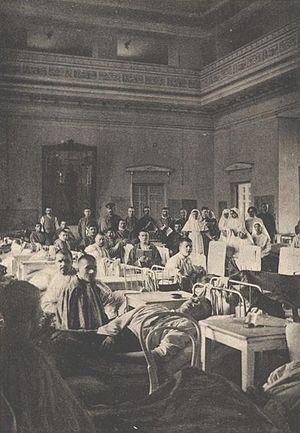
La Russie dans la Première Guerre mondiale est un des belligérant majeurs du conflit : d'août 1914 à décembre 1917, elle combat dans le camp de l'Entente contre les Empires centraux. Au début du XXᵉ siècle, l'Empire russe fait figure de grande puissance par l'immensité de son territoire, le chiffre de sa population, ses ressources agricoles. Son réseau ferroviaire et son industrie connaissent un développement rapide mais elle n'a pas encore rattrapé son retard sur les puissances occidentales, l'Empire allemand en particulier. La guerre russo-japonaise de 1904-1905, suivie de la révolution de 1905, révèlent les faiblesses de son appareil militaire et mettent à nu de profonds clivages politiques et sociaux auxquels s'ajoute la question des minorités nationales. Les rivalités opposant la Russie à l'Allemagne et à l'Autriche-Hongrie l'entraînent à conclure une alliance avec la France et s'impliquer dans les affaires des Balkans. La crise de juillet 1914 ouvre un conflit général où la Russie est alliée de la France et du Royaume-Uni.